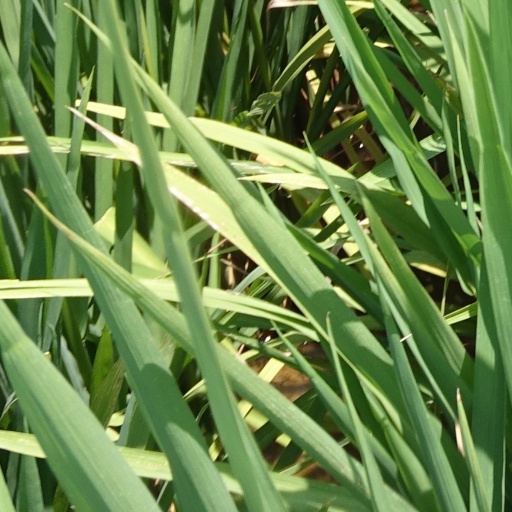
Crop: rice